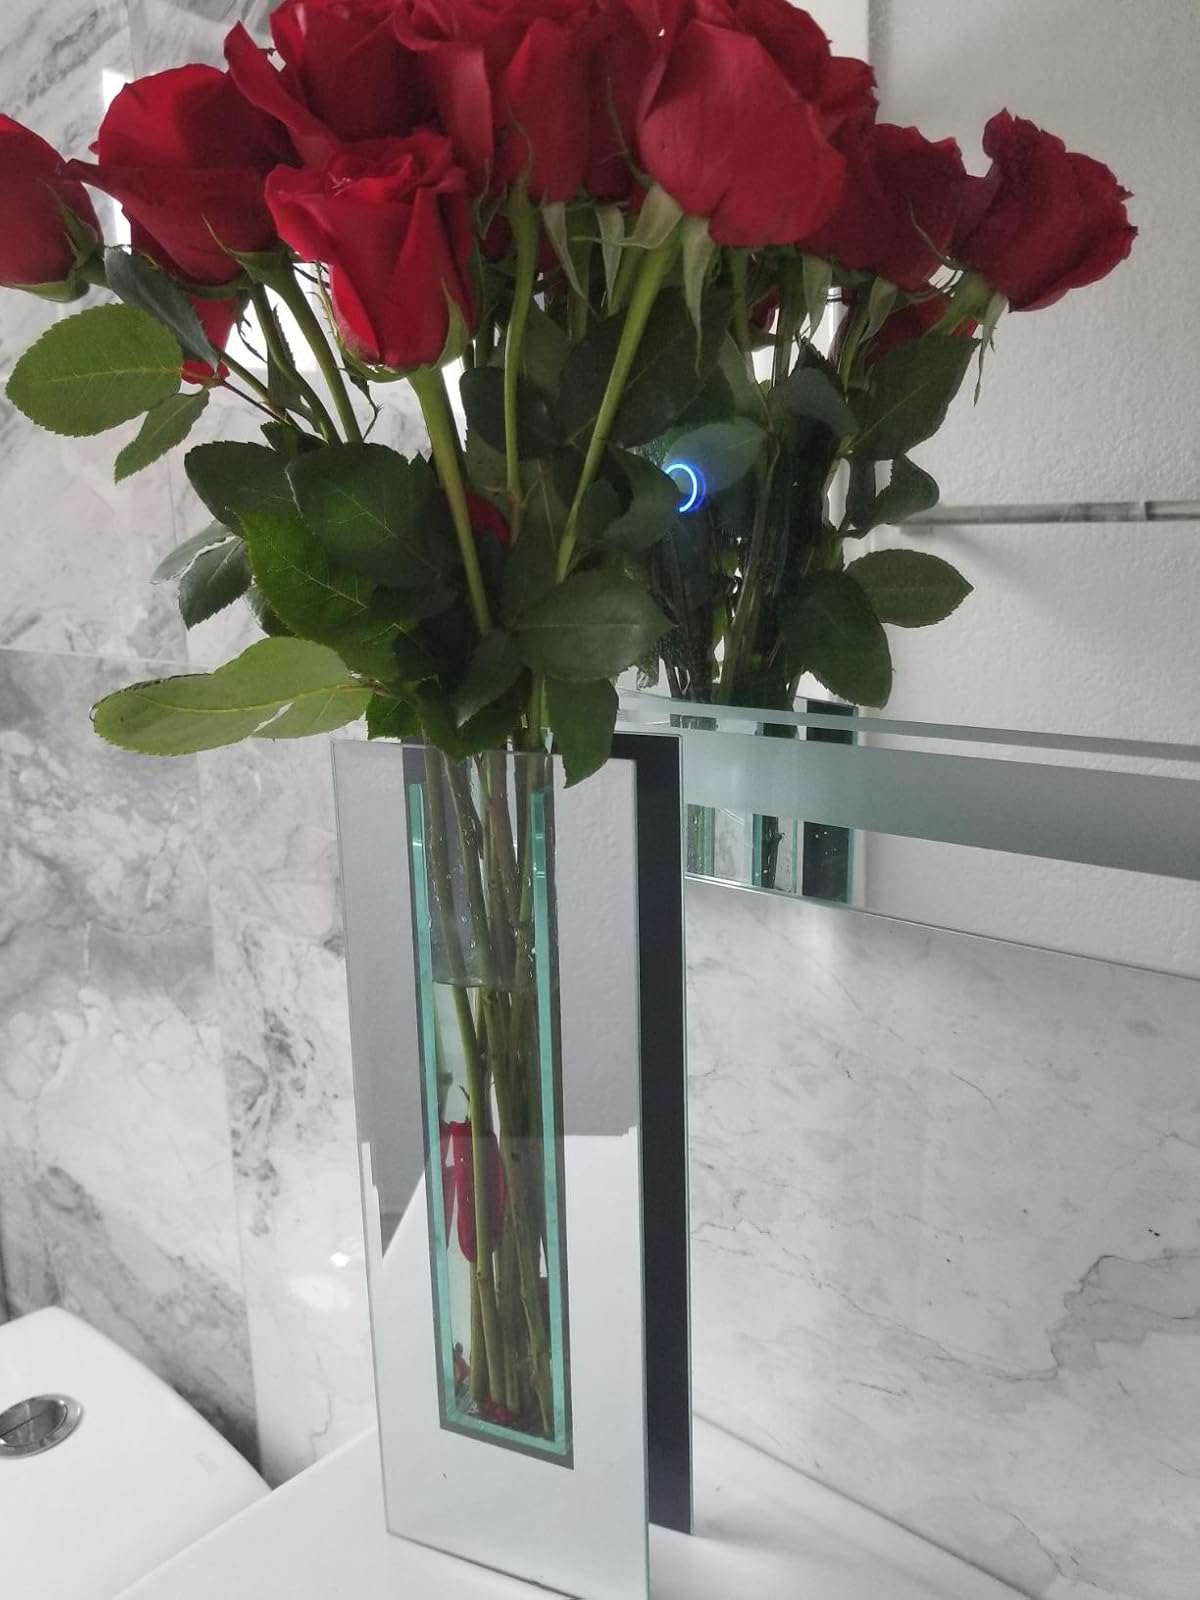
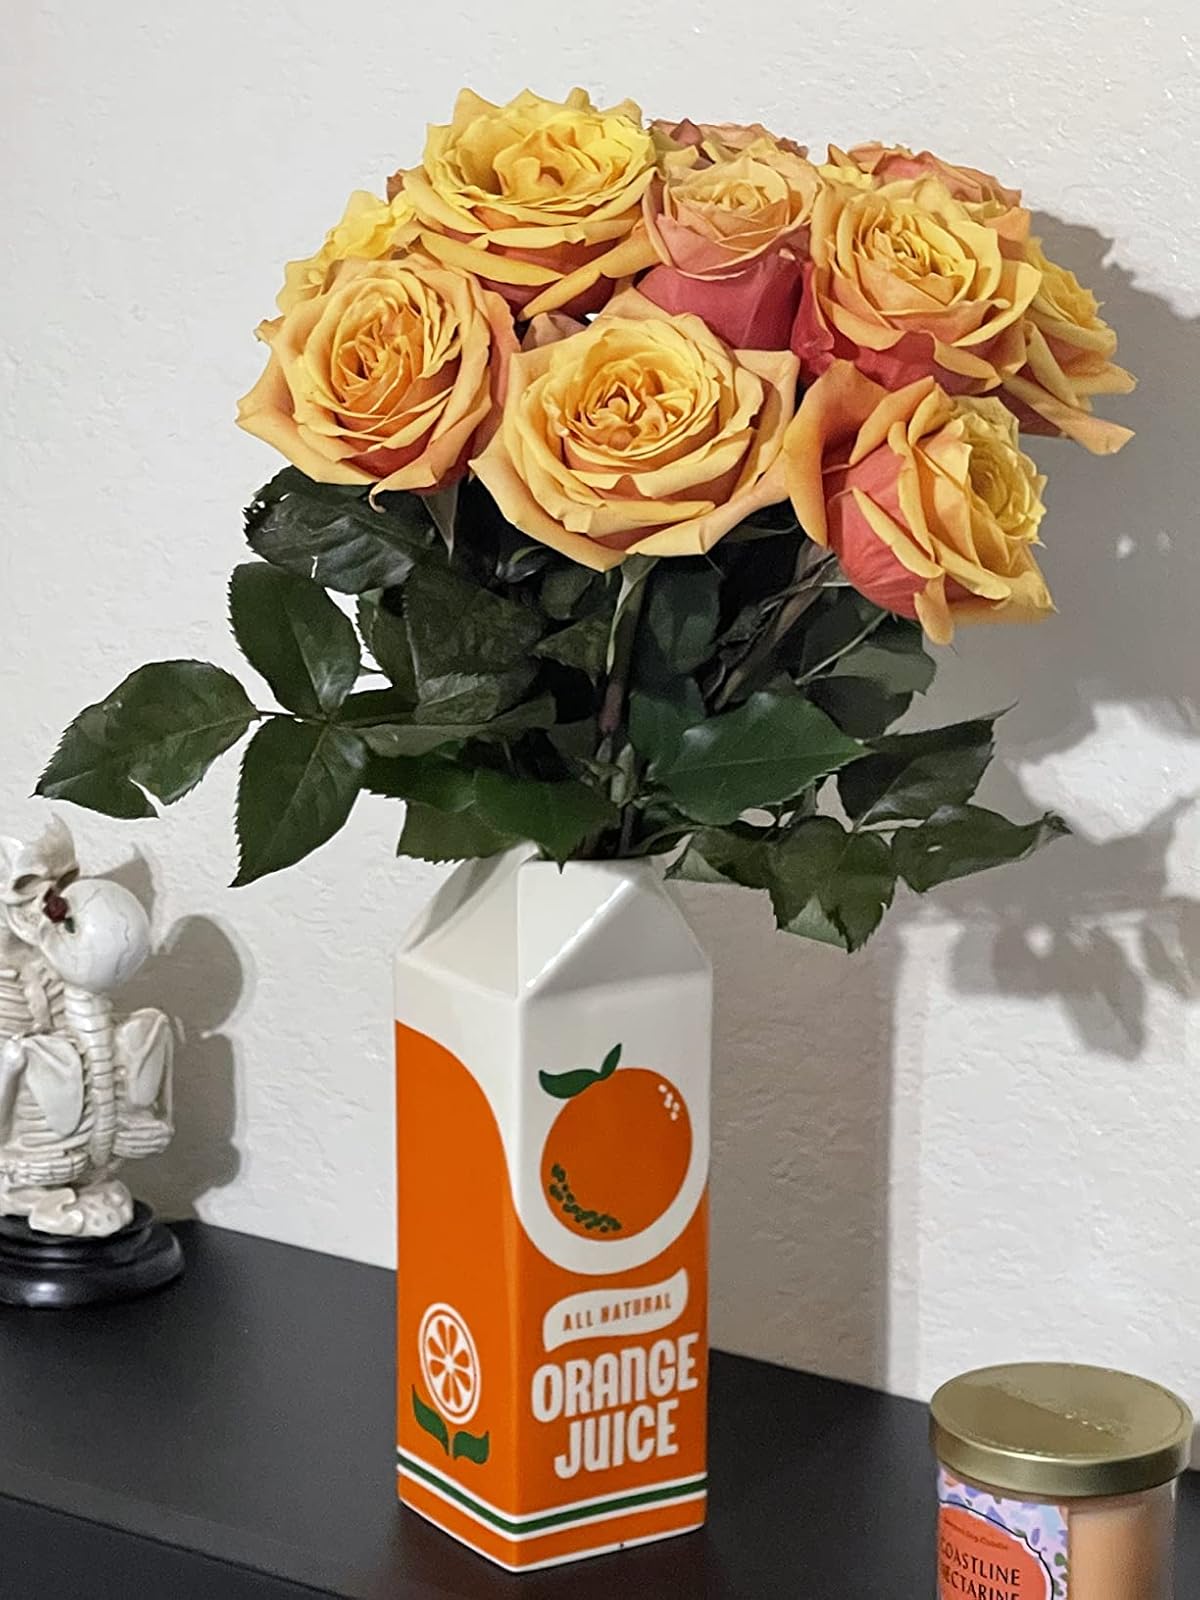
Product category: vase
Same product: no